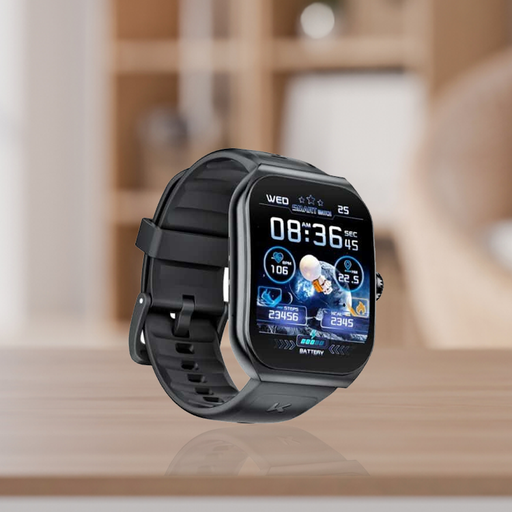
קטגוריה: שתי מתנות לבחירה
תיאור: שעון חכם מבית KUMI
דגם: 7KU
מידע נוסף: מתנה קטנה